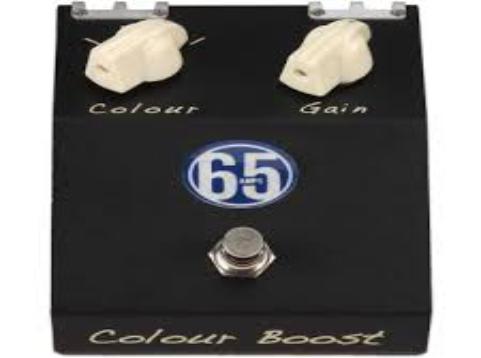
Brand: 65amps
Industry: Electronic